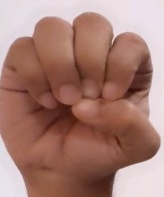
ASL sign: E